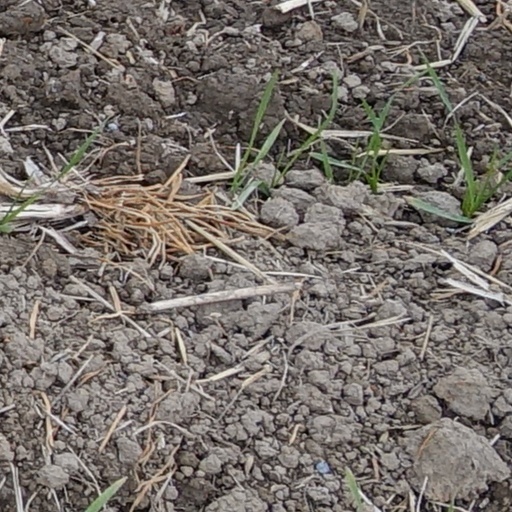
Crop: wheat